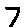
Label: 7